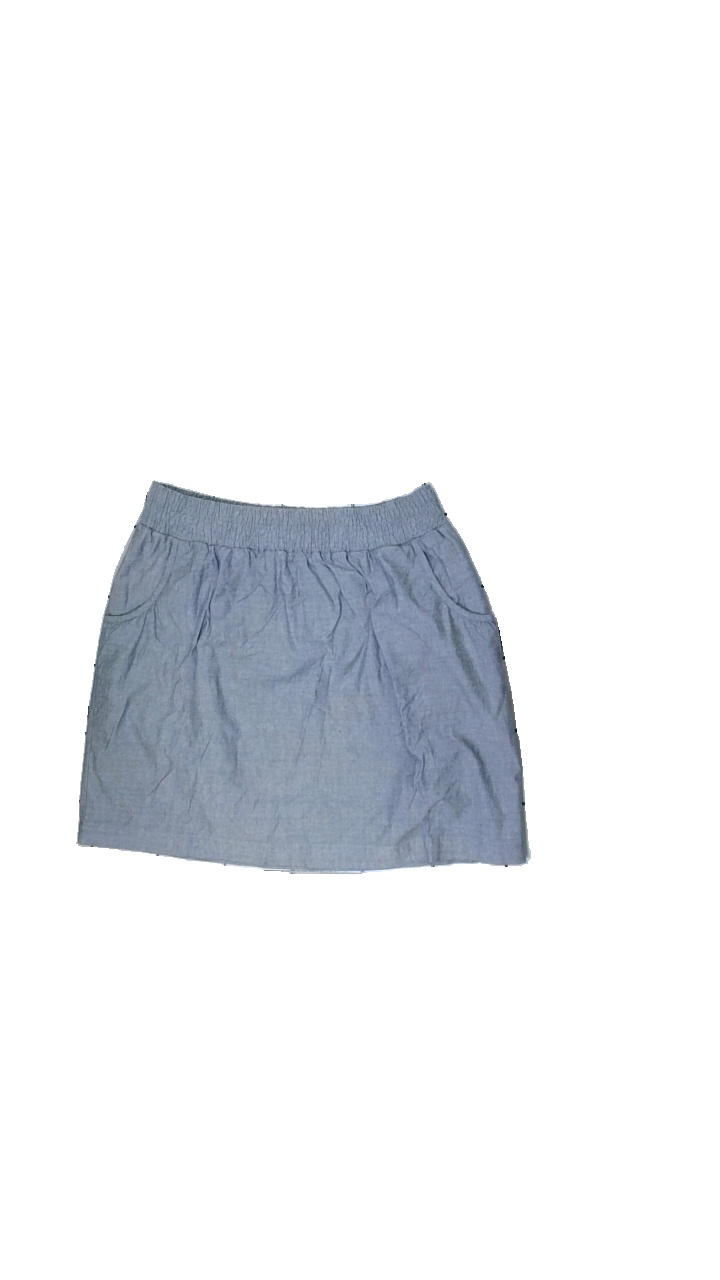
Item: Skirt (Ladies)
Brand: Ellos
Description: Blue women's skirt from Fresh Spirit by Ellos, size 42/44. Okay condition but very dirty.
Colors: Blue
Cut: Regular
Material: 100% cotton
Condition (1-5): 3
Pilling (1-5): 5
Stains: Major
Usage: Recycle
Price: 50-100